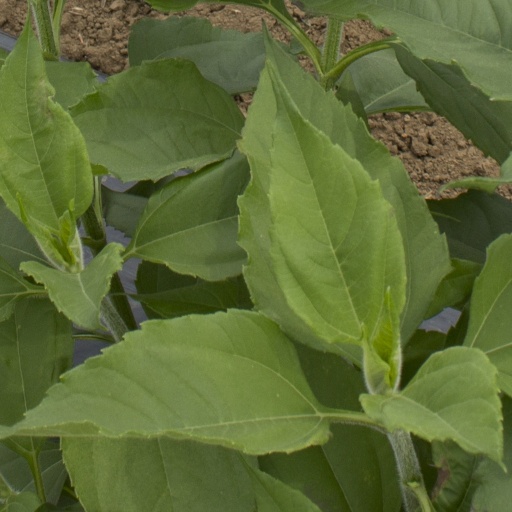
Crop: Jerusalem artichoke